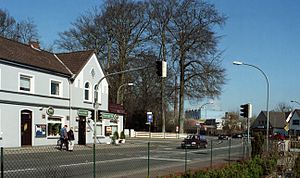
Moorrege
Bundesstraße B 431 i Moorrege
Moorrege er en by og en kommune i det nordlige Tyskland, beliggende i Amt Moorrege under Kreis Pinneberg. Kreis Pinneberg ligger i den sydlige del af delstaten Slesvig-Holsten.